The Specter General

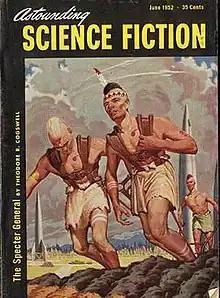
"The Specter General" was originally published in the June 1952 issue of "Astounding Science Fiction".

"The Specter General" is a science fiction short story by American writer Theodore Cogswell, his first published work. It was initially published in the June 1952 issue of "Astounding" magazine. It was voted by the Science Fiction Writers of America as one of the finest novellas prior to the introduction of the Nebula Awards in 1965 and included in "The Science Fiction Hall of Fame, Volume Two" anthology (as "The Spectre General").